Djibouti and the International Monetary Fund

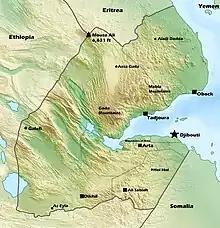
Map of Djibouti

Located strategically between Eritrea and Ethiopia, Djibouti is a main port city that is home to foreign military bases. Djibouti is also the country that blocks Ethiopia's borders from touching the Red Sea. For many years Djibouti was known as a poor African nation, however with recent mass foreign investment, as well as public infrastructure projects, and loans from the International Monetary Fund and other international banks, Djibouti is flourishing into a growing economy with intentions to become an economically strong African country. Presently, Djibouti has seen tremendous GDP growth, reaching 6.7% in 2017.